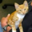
Label: cat